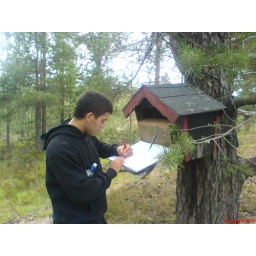
My son Jostein signing the Guest book on LA/TM-066 Dalfjellet in Melum nr Skien. Former Solum.